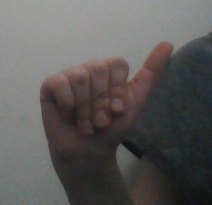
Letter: dhad